New York State Route 78

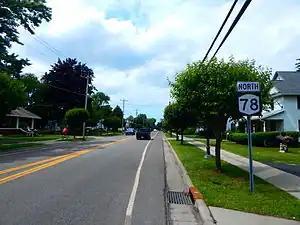
NY 78 through the hamlet of Newfane

Crossing back into the town of Lockport, NY 78 continues north along Lake Avenue, intersecting with CR 31 (Old Niagara Road). A short distance to the north, it enters the hamlet of Highland Park, winding northward as a two-lane commercial roadway. After crossing the western terminus of CR 7 (Slayton Settlement Road), NY 78 enters the Ridgelea Heights section of Lockport, crossing over the East Branch and west of Oak Run Golf Club. After the golf club, NY 78 expands to four lanes in the town of Newfane. In Newfane, NY 78 intersects with NY 104 east (Ridge Road) in the hamlet of Wrights Corners. NY 78 and NY 104 become concurrent northbound, becoming a four-lane commercial boulevard through the hamlet.